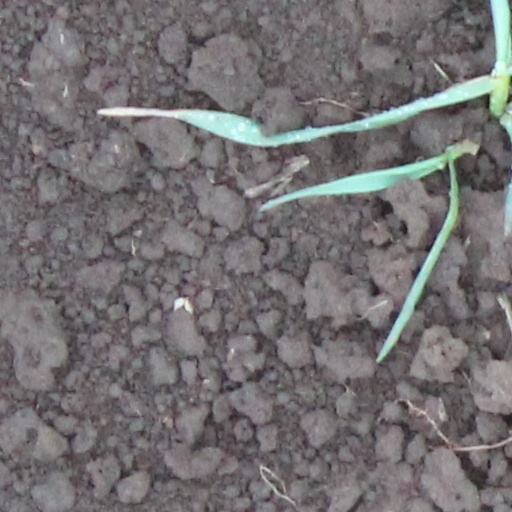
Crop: wheat